Seward Park (Manhattan)

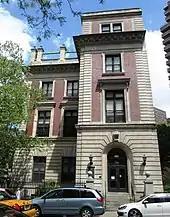
The Seward Park Branch of the New York Public Library

The park is named for William Henry Seward, a U.S. Senator from New York who served from 1849 to 1861 and later went on to be Secretary of State in the Lincoln administration. The park was built on a condemned piece of property purchased in 1897. New York City lacked the funds to do anything with it, so the Outdoor Recreation League (ORL), a playground and recreation advocacy group that built playgrounds in the undeveloped parks using temporary facilities and equipment, built it as the first permanent, municipally built playground in the country.